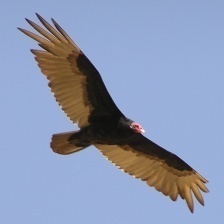
Species: TURKEY VULTURE
Scientific name: CATHARTES AURA
ImageNet parent category: vulture